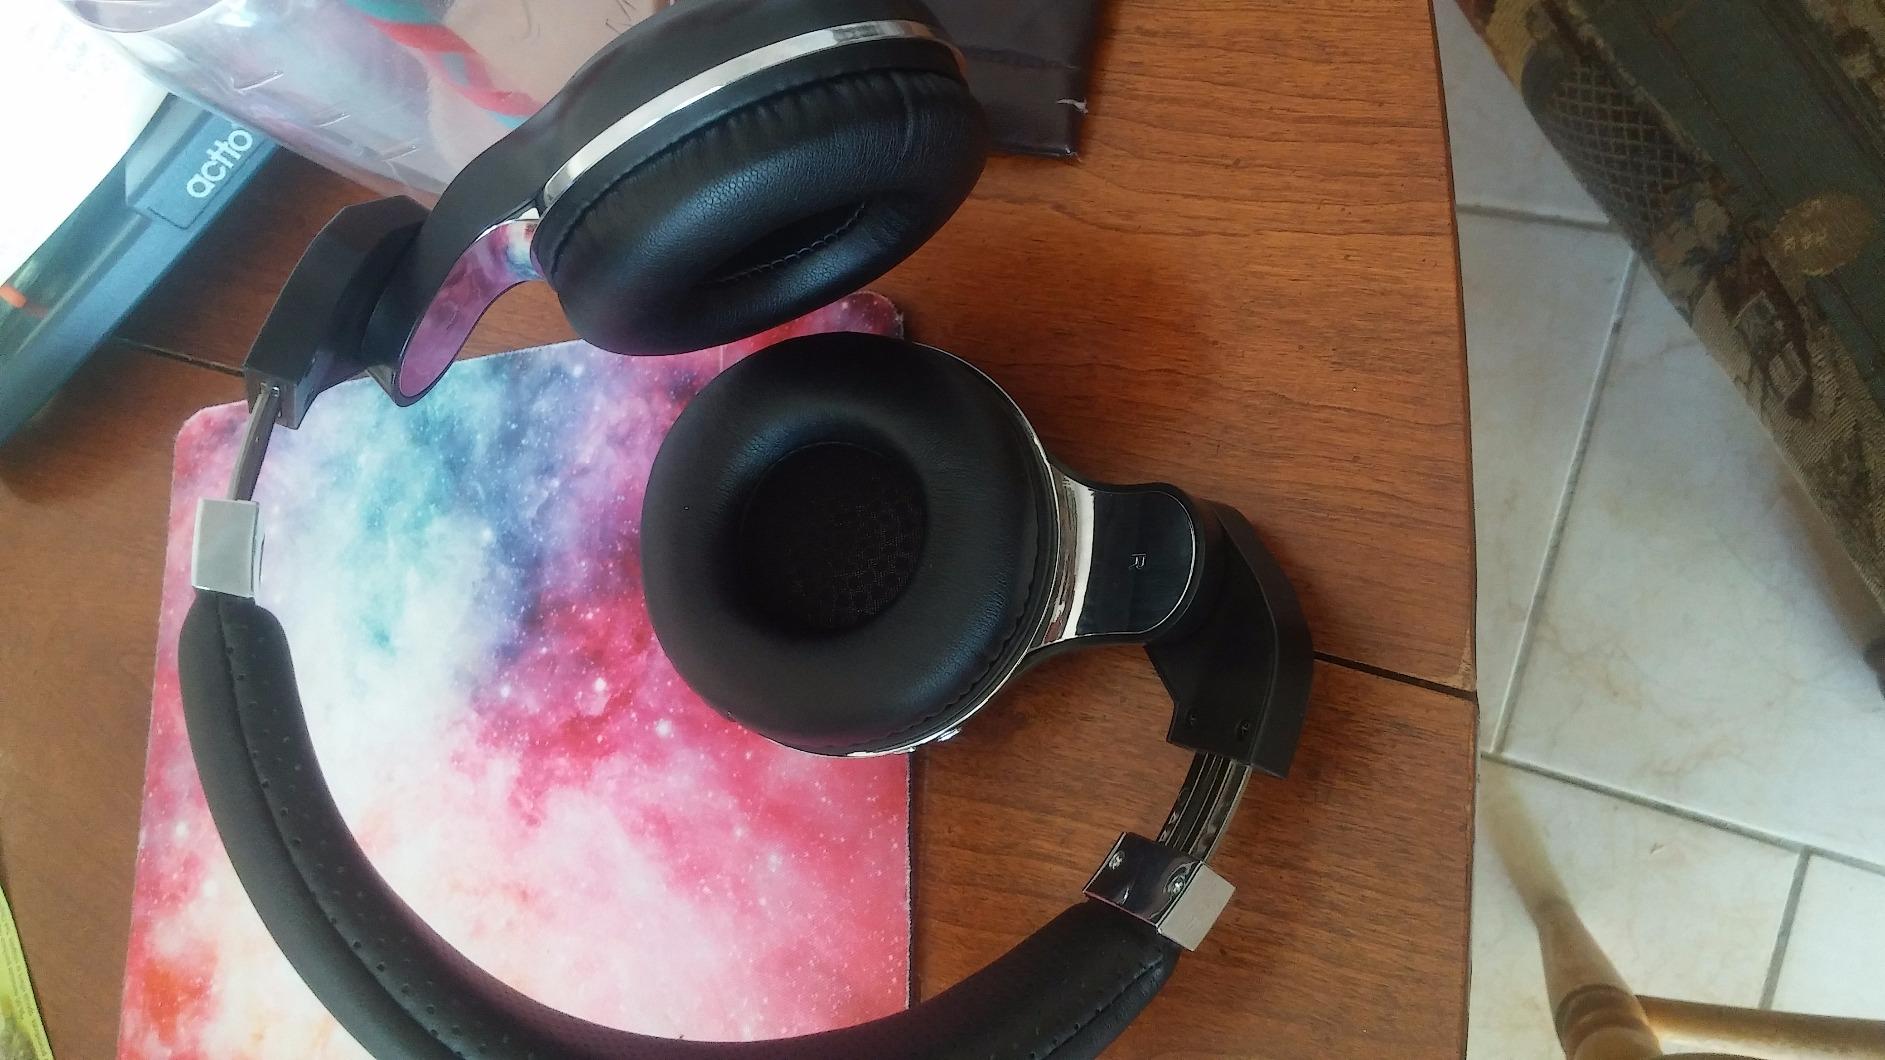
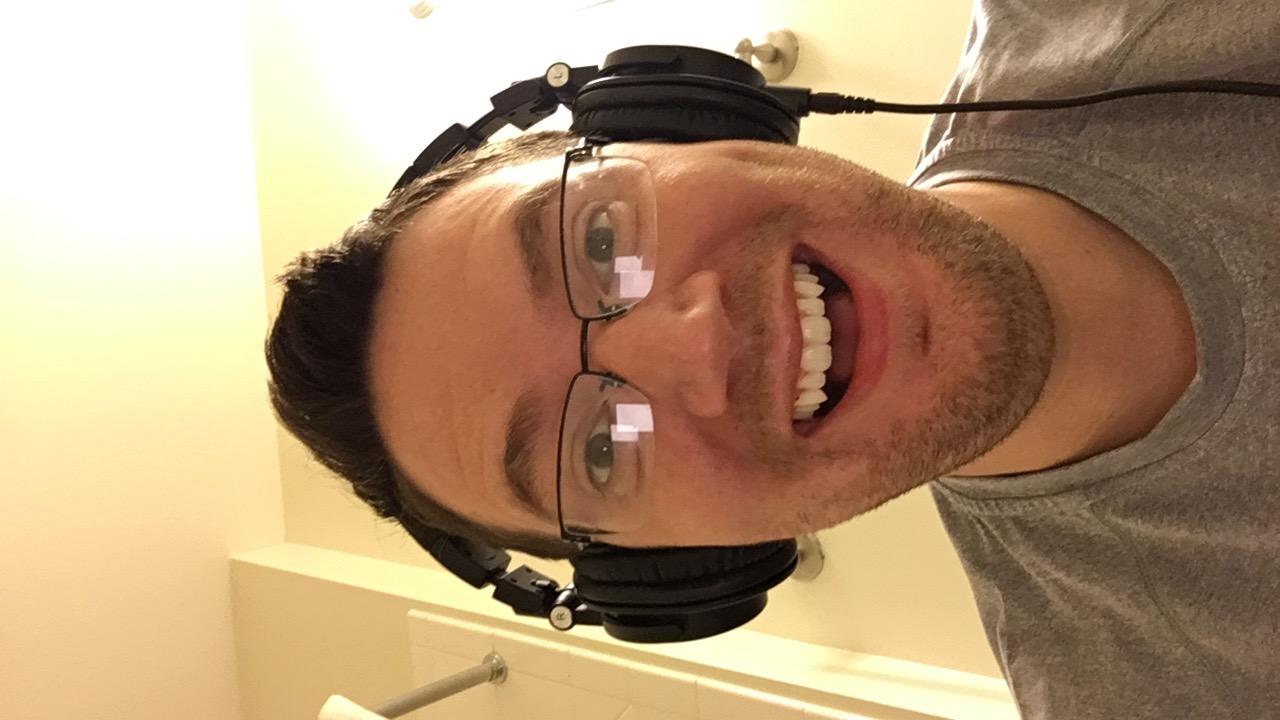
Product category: headphones
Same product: no